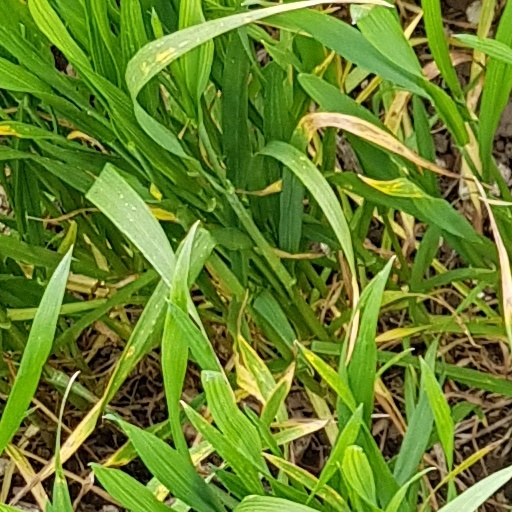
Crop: wheat